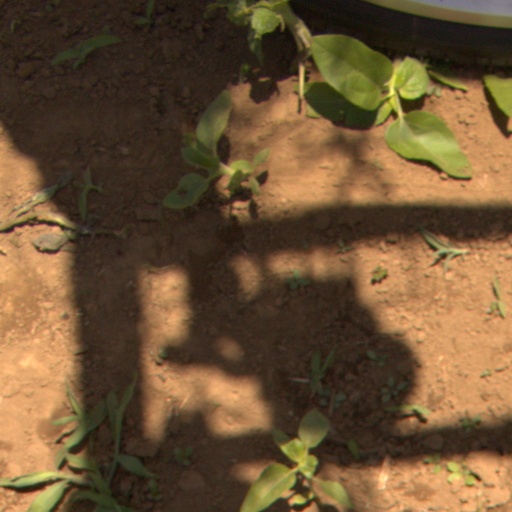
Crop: Jerusalem artichoke